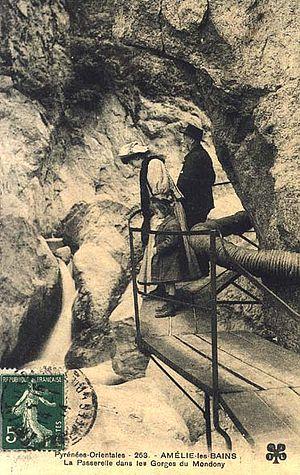
Les gorges du Mondony à Amélie-les-Bains
Le Mondony, ou Montdony, est un torrent situé sur la commune d'Amélie-les-Bains-Palalda, dans le département français des Pyrénées-Orientales, et un affluent droit du fleuve le Tech. Sa vallée est un lieu apprécié de canyoning et de randonnée pédestre, car elle se termine par des gorges pittoresques et abrite plusieurs lieux touristiques ou patrimoniaux.